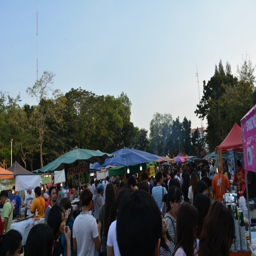
imagine if building function had these sort of markets !